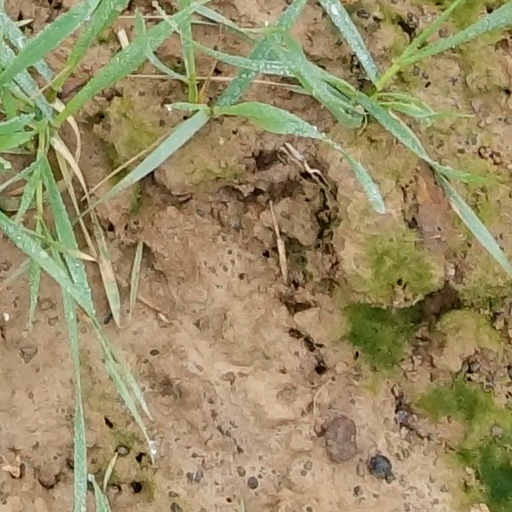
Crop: wheat